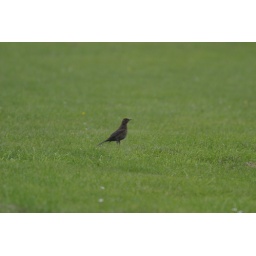
it was took in the field behined house